John Scholey

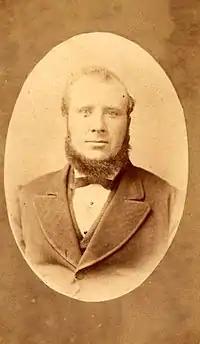
John Scholey, 31 August 1878.

In October 1852 John Scholey arrived at Melbourne, Australia on board "Julia", together with his father. His mother and young sister joined them in Melbourne in December 1854 on board "Constance". They returned to England on the ship "Speedy" which left Sydney on 1 November 1857, arriving in London on 1 March 1858. He arrived back in Leeds the following day. On 18 January 1860 he again set out for Australia, travelling from Leeds, via Halifax for Liverpool, the following day taking up his cabin on board the ship "Red Jacket" berthed at the Queen's Dock, declaring the accommodation "splendid and superior to any ship I have been in before." He landed at Melbourne on 26 April. He made valuable contacts in Melbourne, but in 1862 commenced business in Newcastle. and at the time of his marriage to Anne, née Greaves (1845–1931), on 16 January 1865, at Christ Church Anglican Cathedral, Newcastle, the register states that he was now resident in that parish. His father was a witness at the ceremony. John was listed at that time: "Scholey, John, Hunter Street, Newcastle". On his daughter Jessie's birth certificate in February 1883, John Scholey stated that he now resided at Hamilton, a garden suburb of Newcastle.